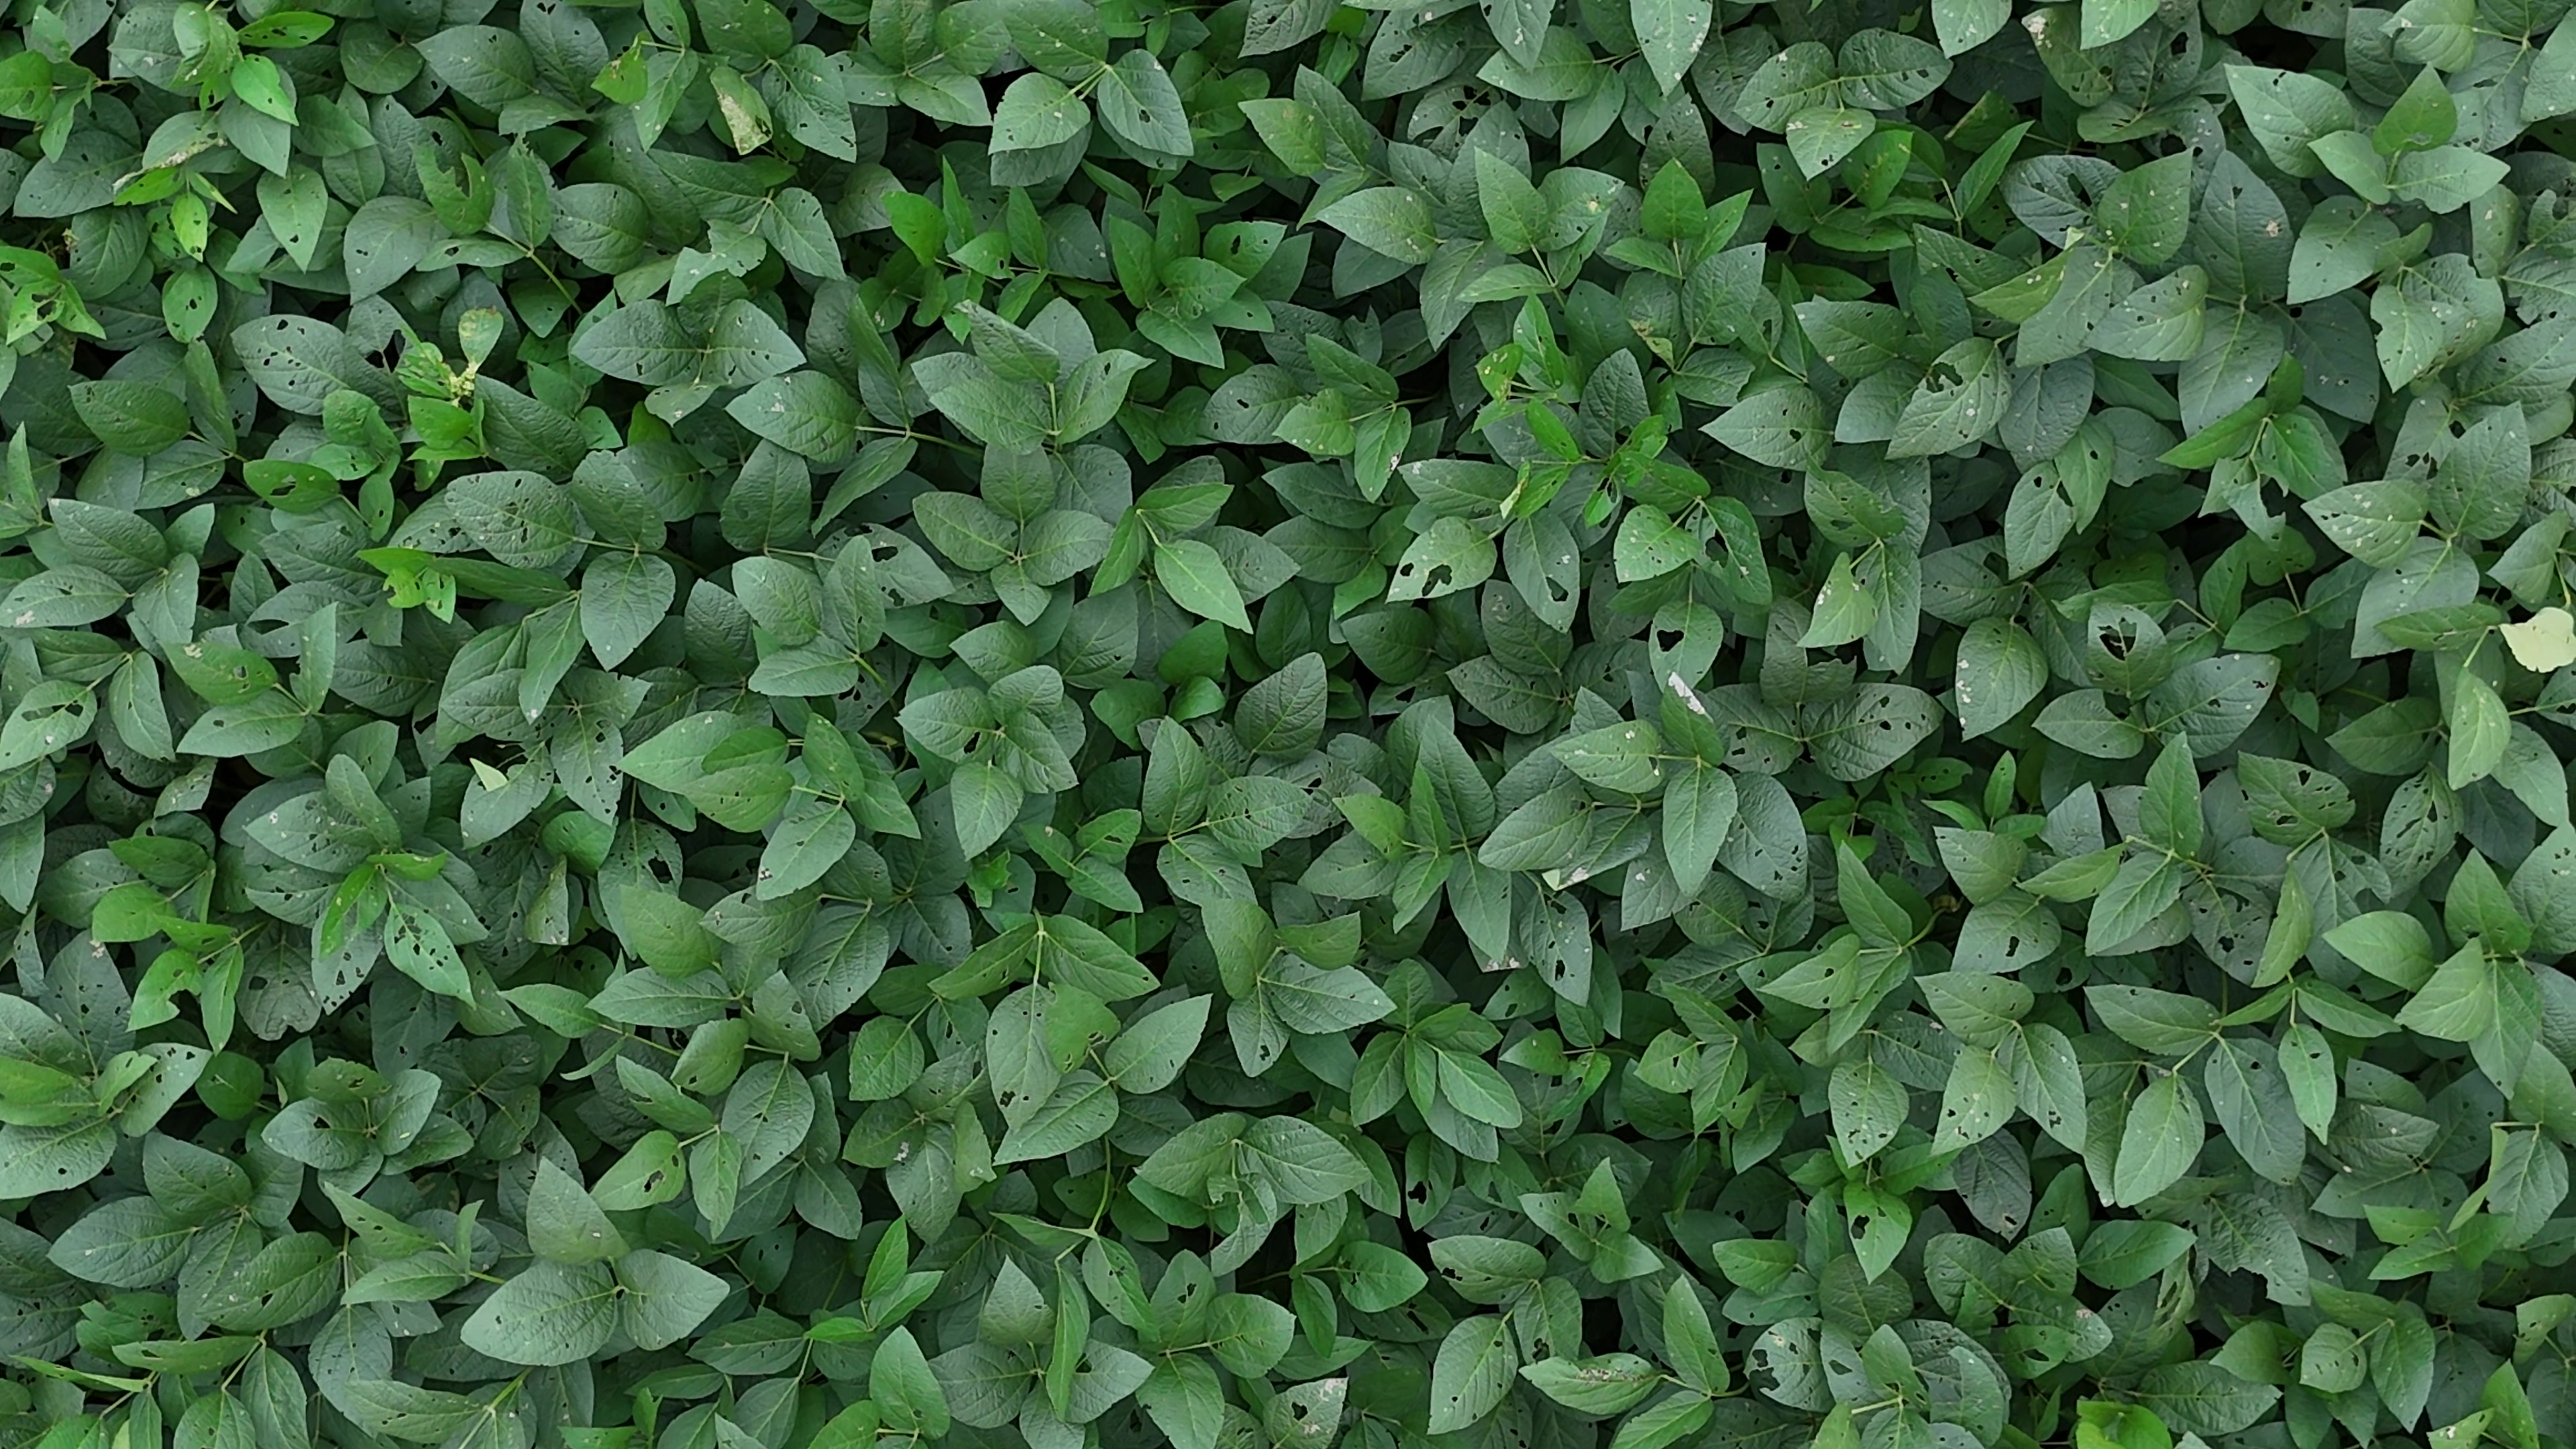
Label: Semilooper_Pest